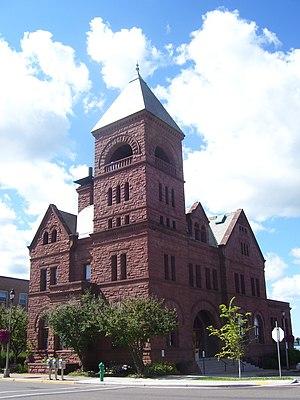
La ville d’Ashland est le siège du comté d'Ashland, dans le Wisconsin, aux États-Unis. Sa population s’élevait à 8 216 habitants lors du recensement de 2010.